Ten Essentials

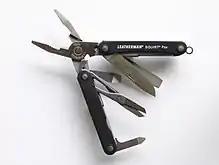
A multi-tool

The ninth edition of "Mountaineering: The Freedom of the Hills", published in 2017, defines the Ten Essentials as: